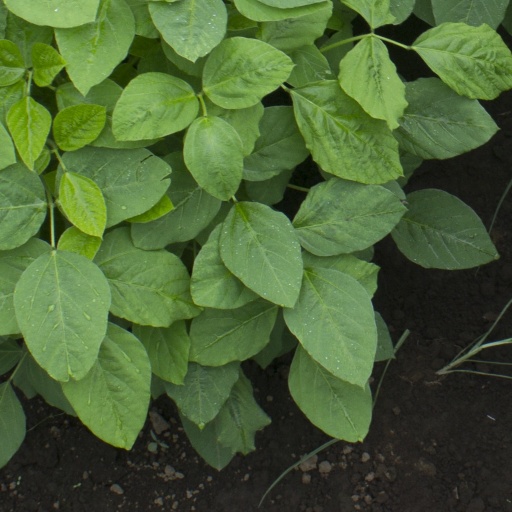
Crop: soybean